New politics (Scotland)

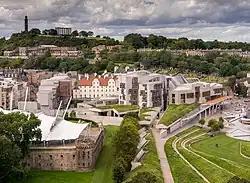
The new Scottish Parliament Building in central Edinburgh, completed in 2004 and emblematic of "new politics" with its postmodern design

The term "new politics" was previously used by the US Democratic Party to refer to their policy platform in the 1950s, particularly under the leadership of Adlai Stevenson II. It is unclear whether the Scottish and American uses of the term are linked.